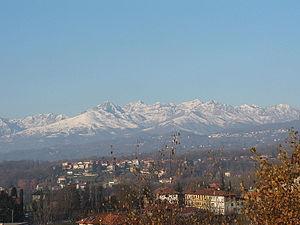
Le Lessona est un vin rouge sec italien de la région Piémont doté d'une appellation DOC depuis le 3 décembre 1976.